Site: brandenburg
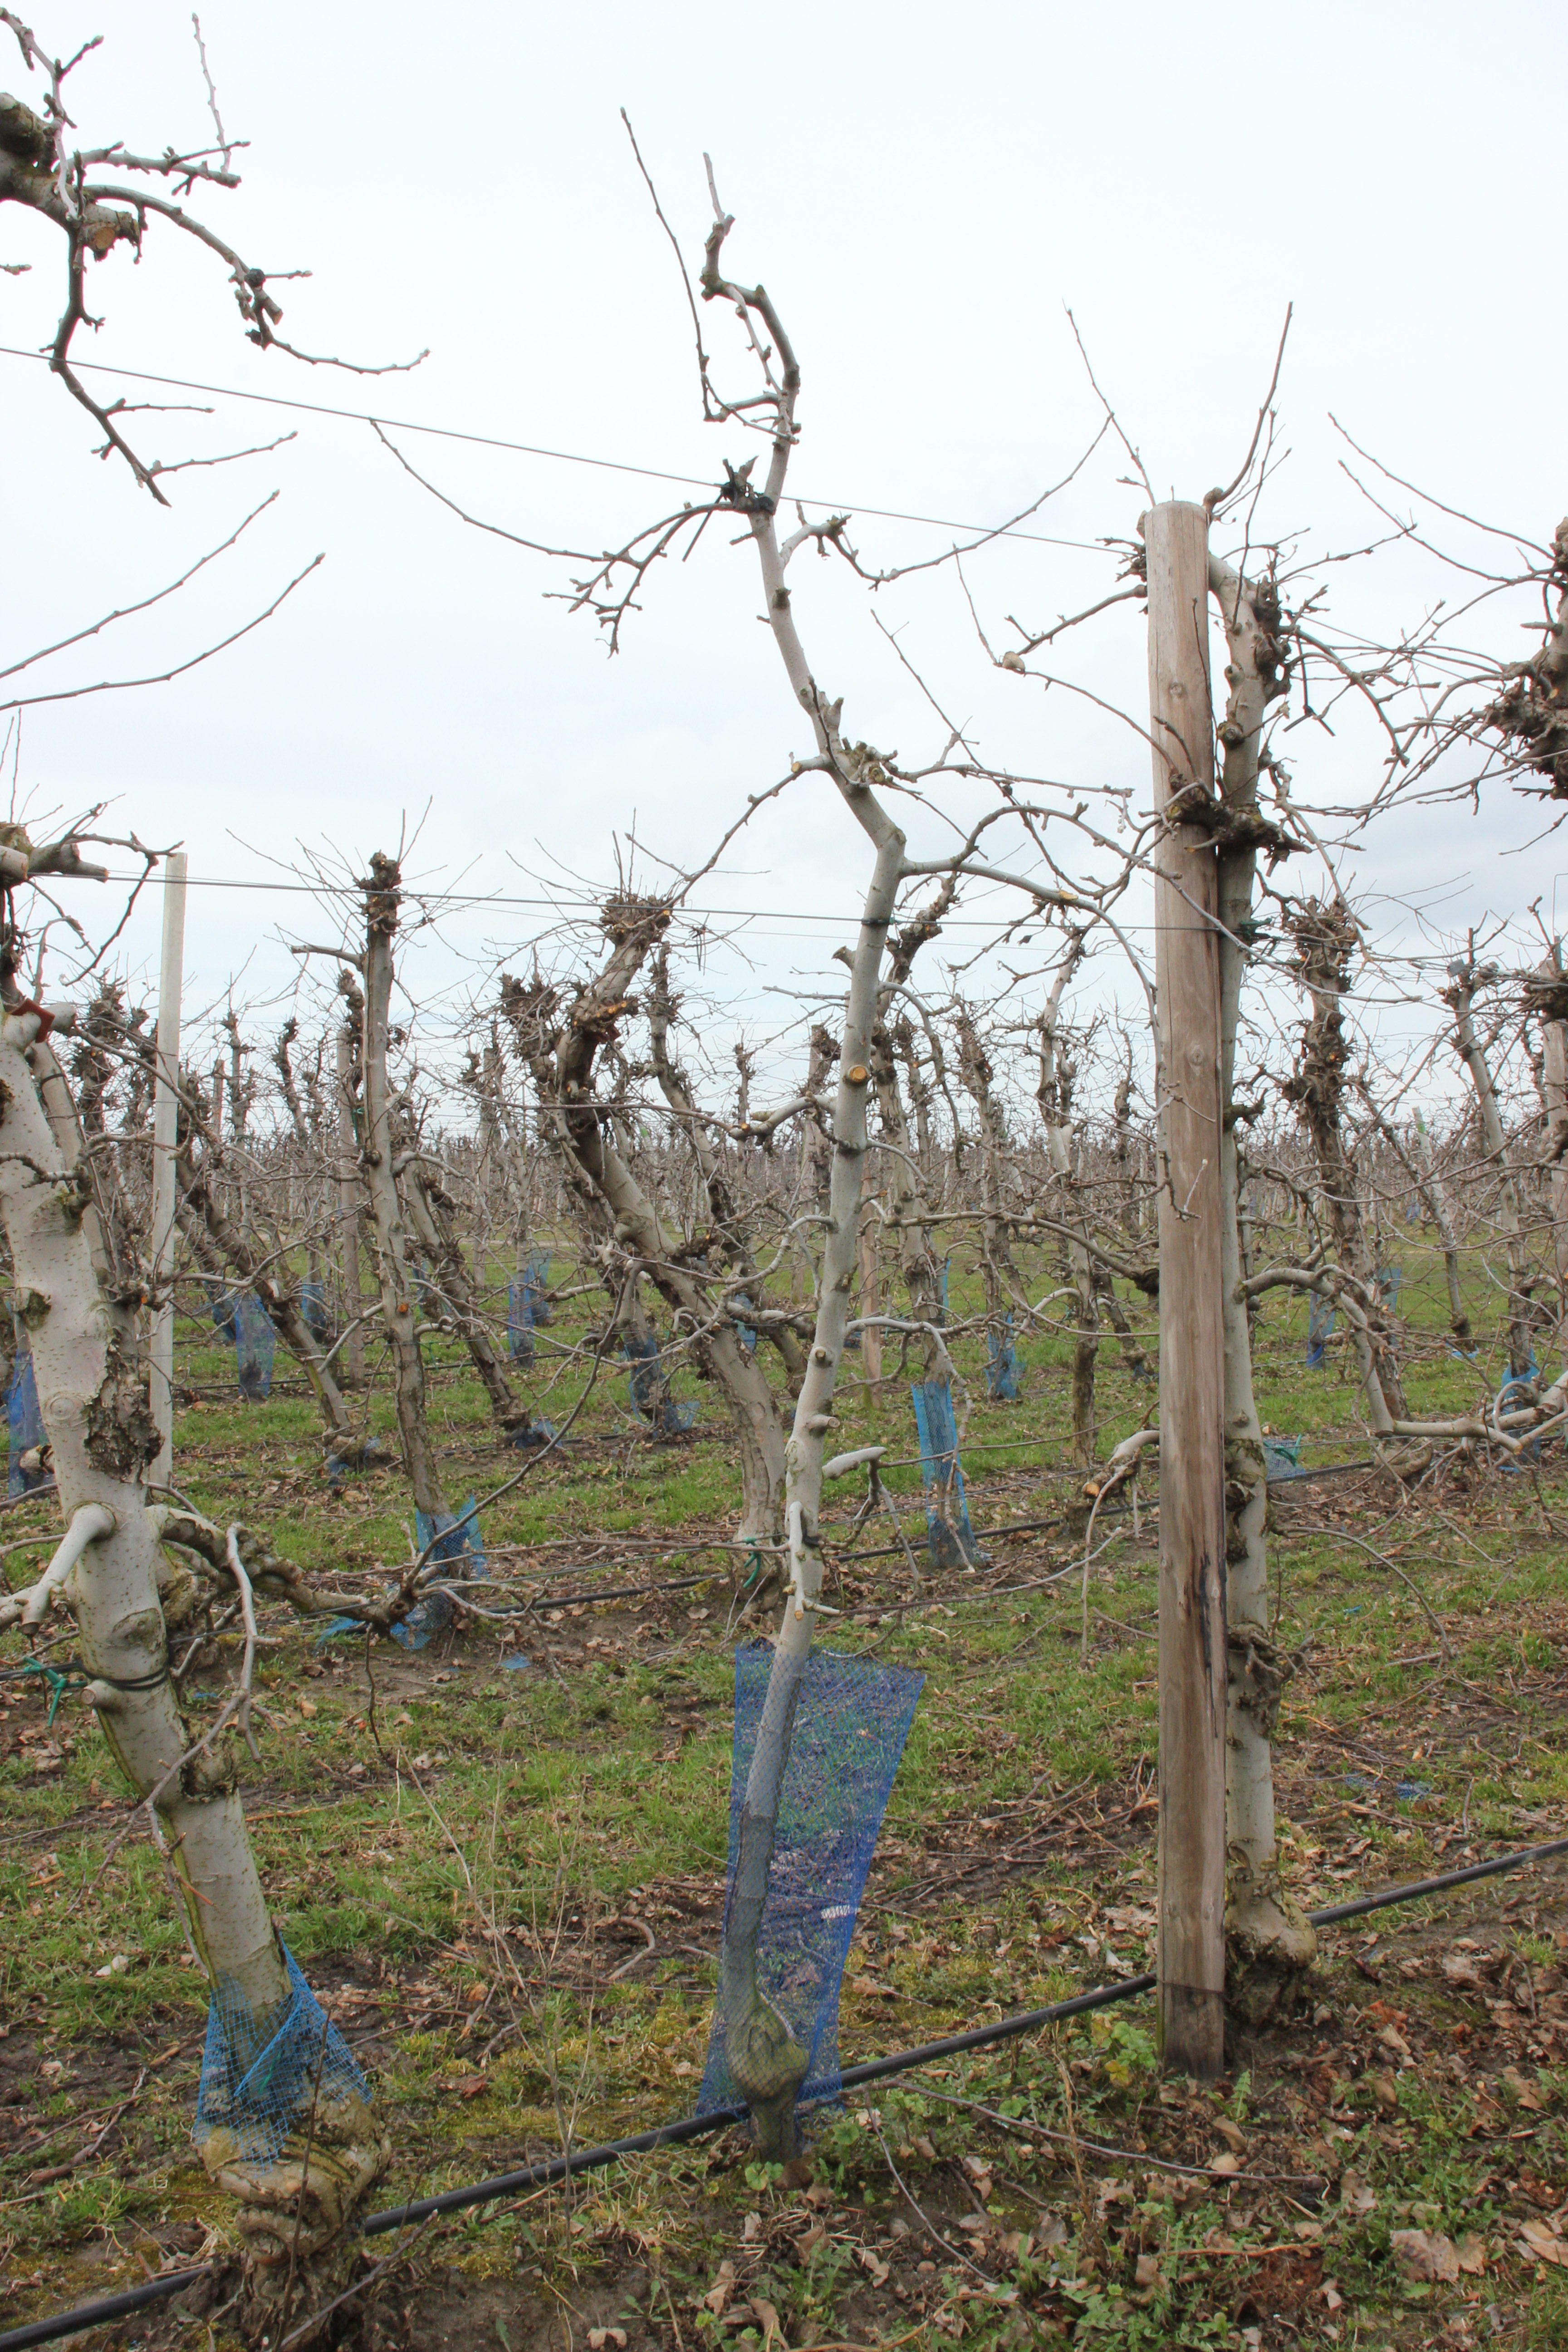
Growth stage (BBCH 01): Bud development